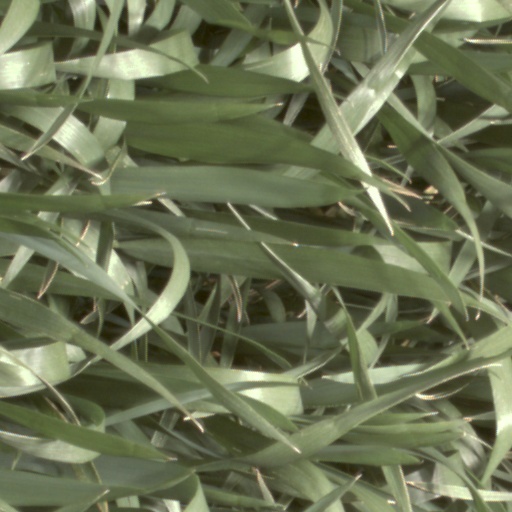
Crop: wheat